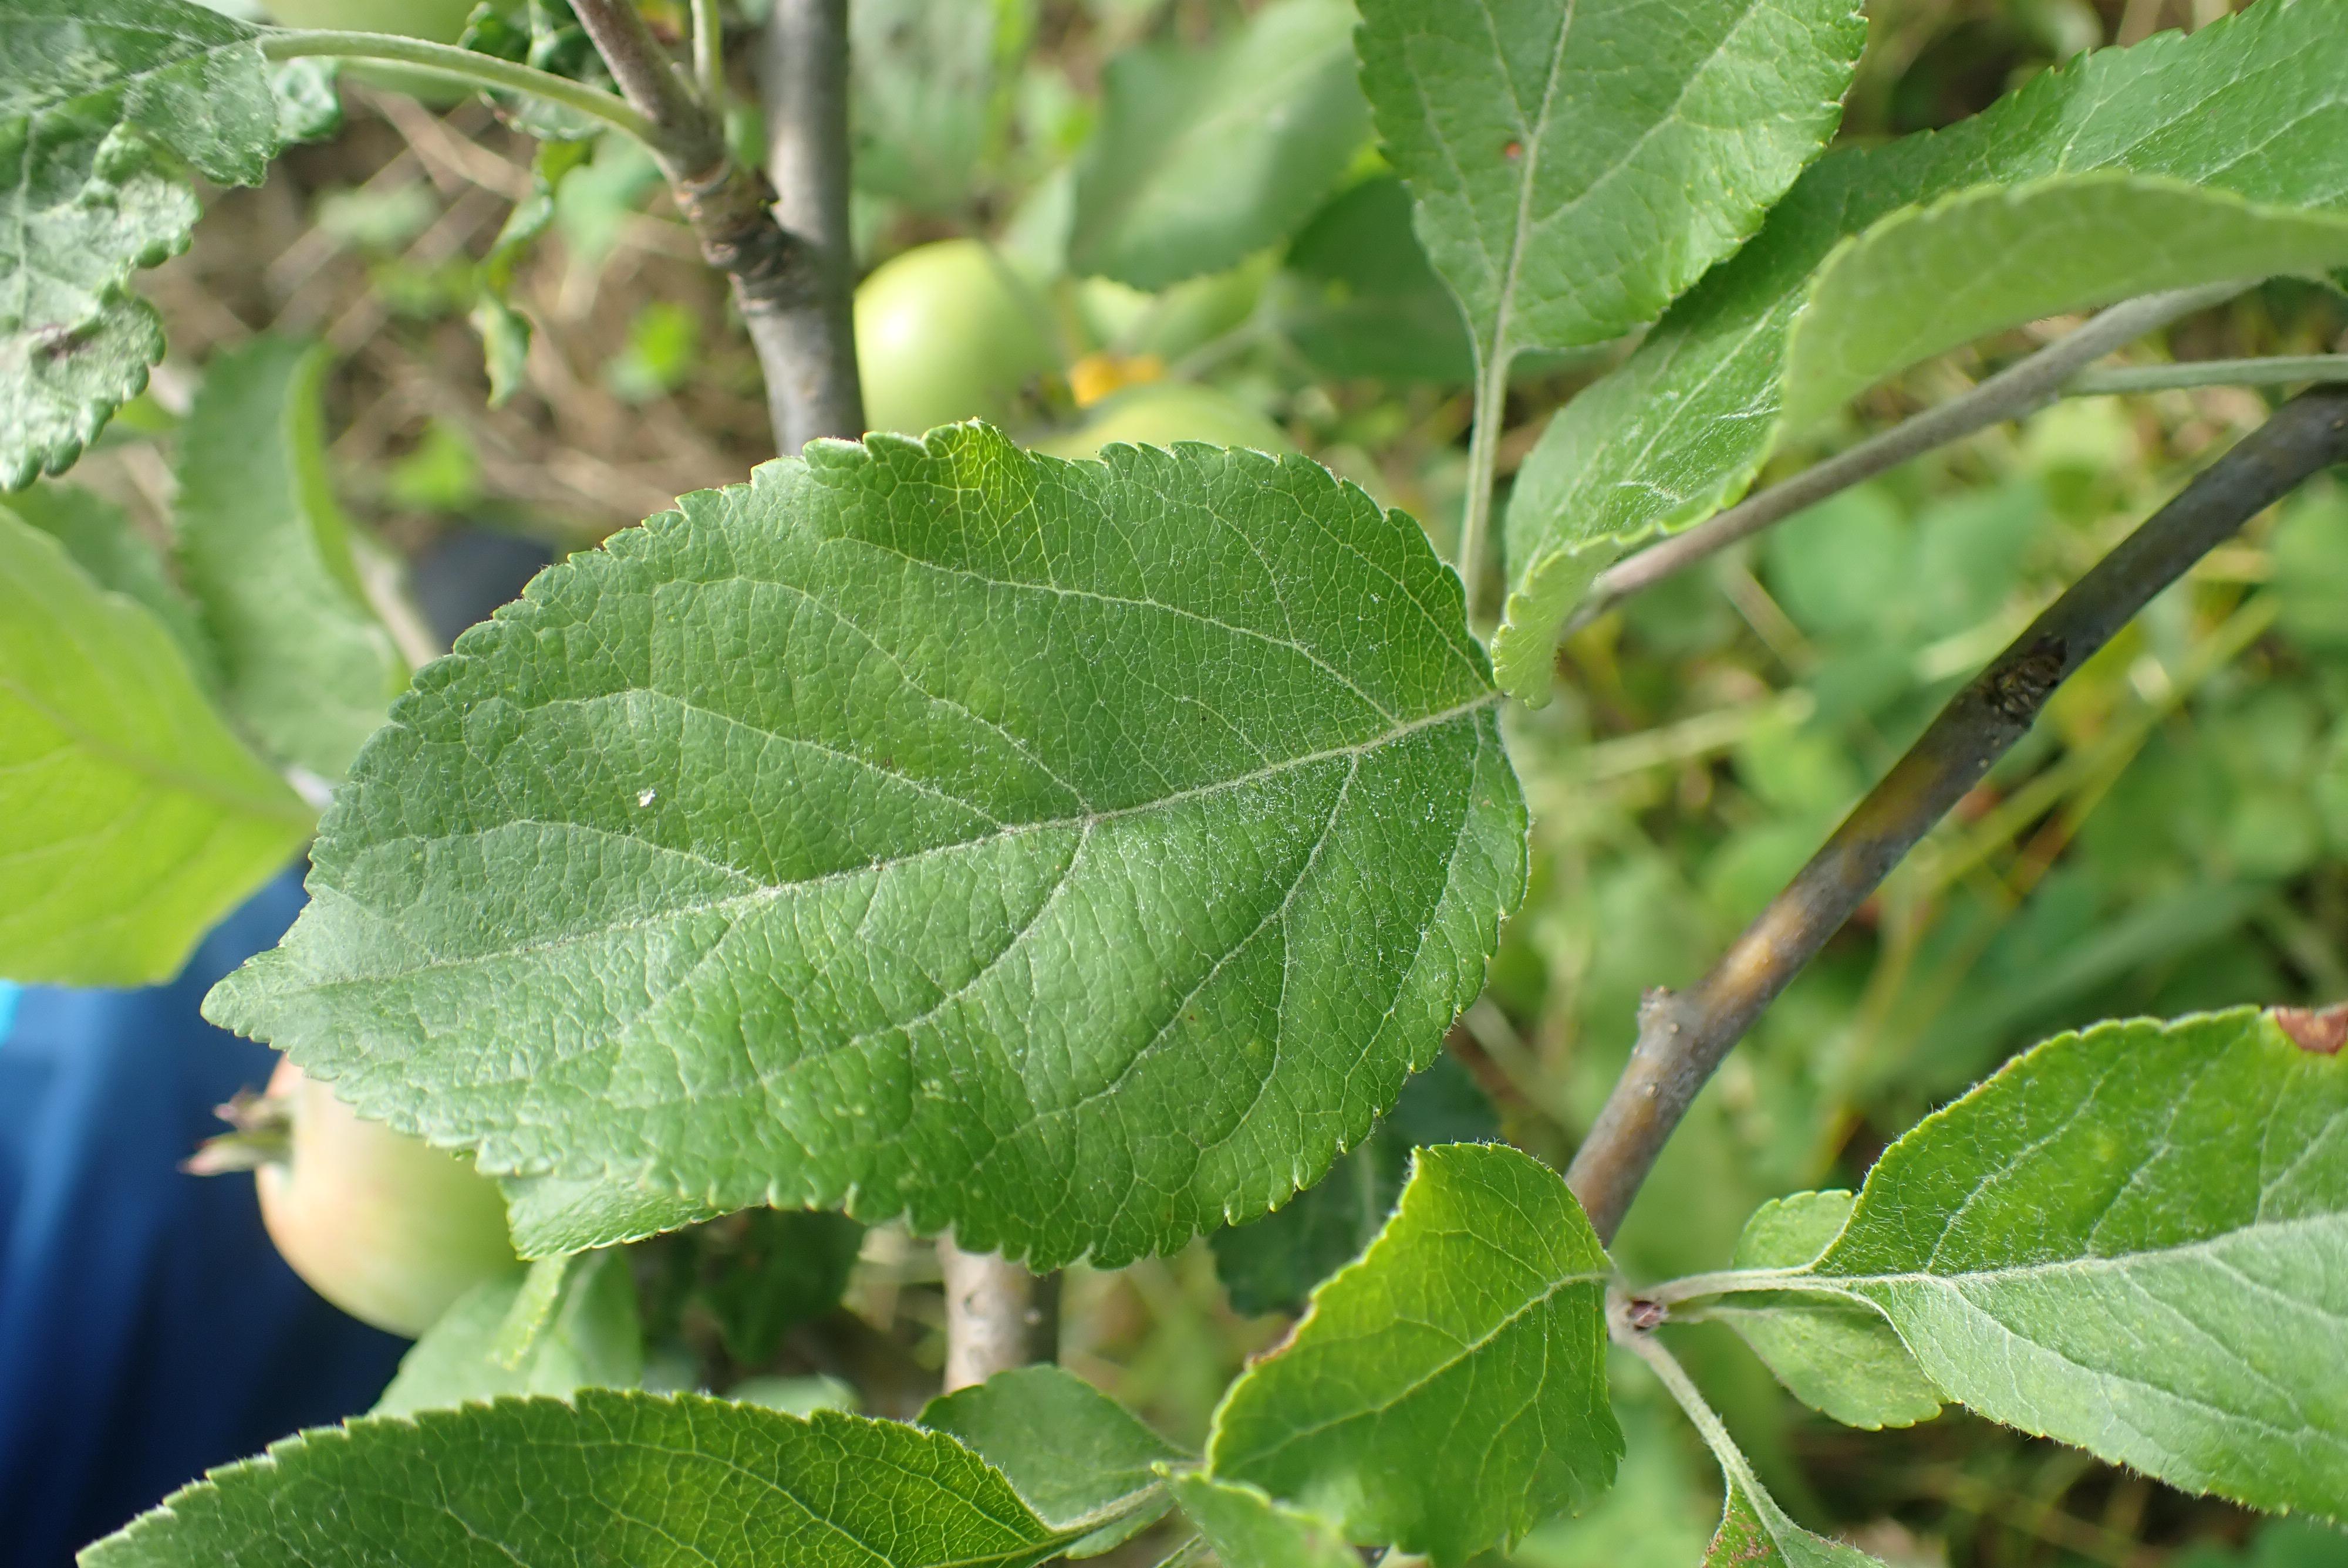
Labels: healthy